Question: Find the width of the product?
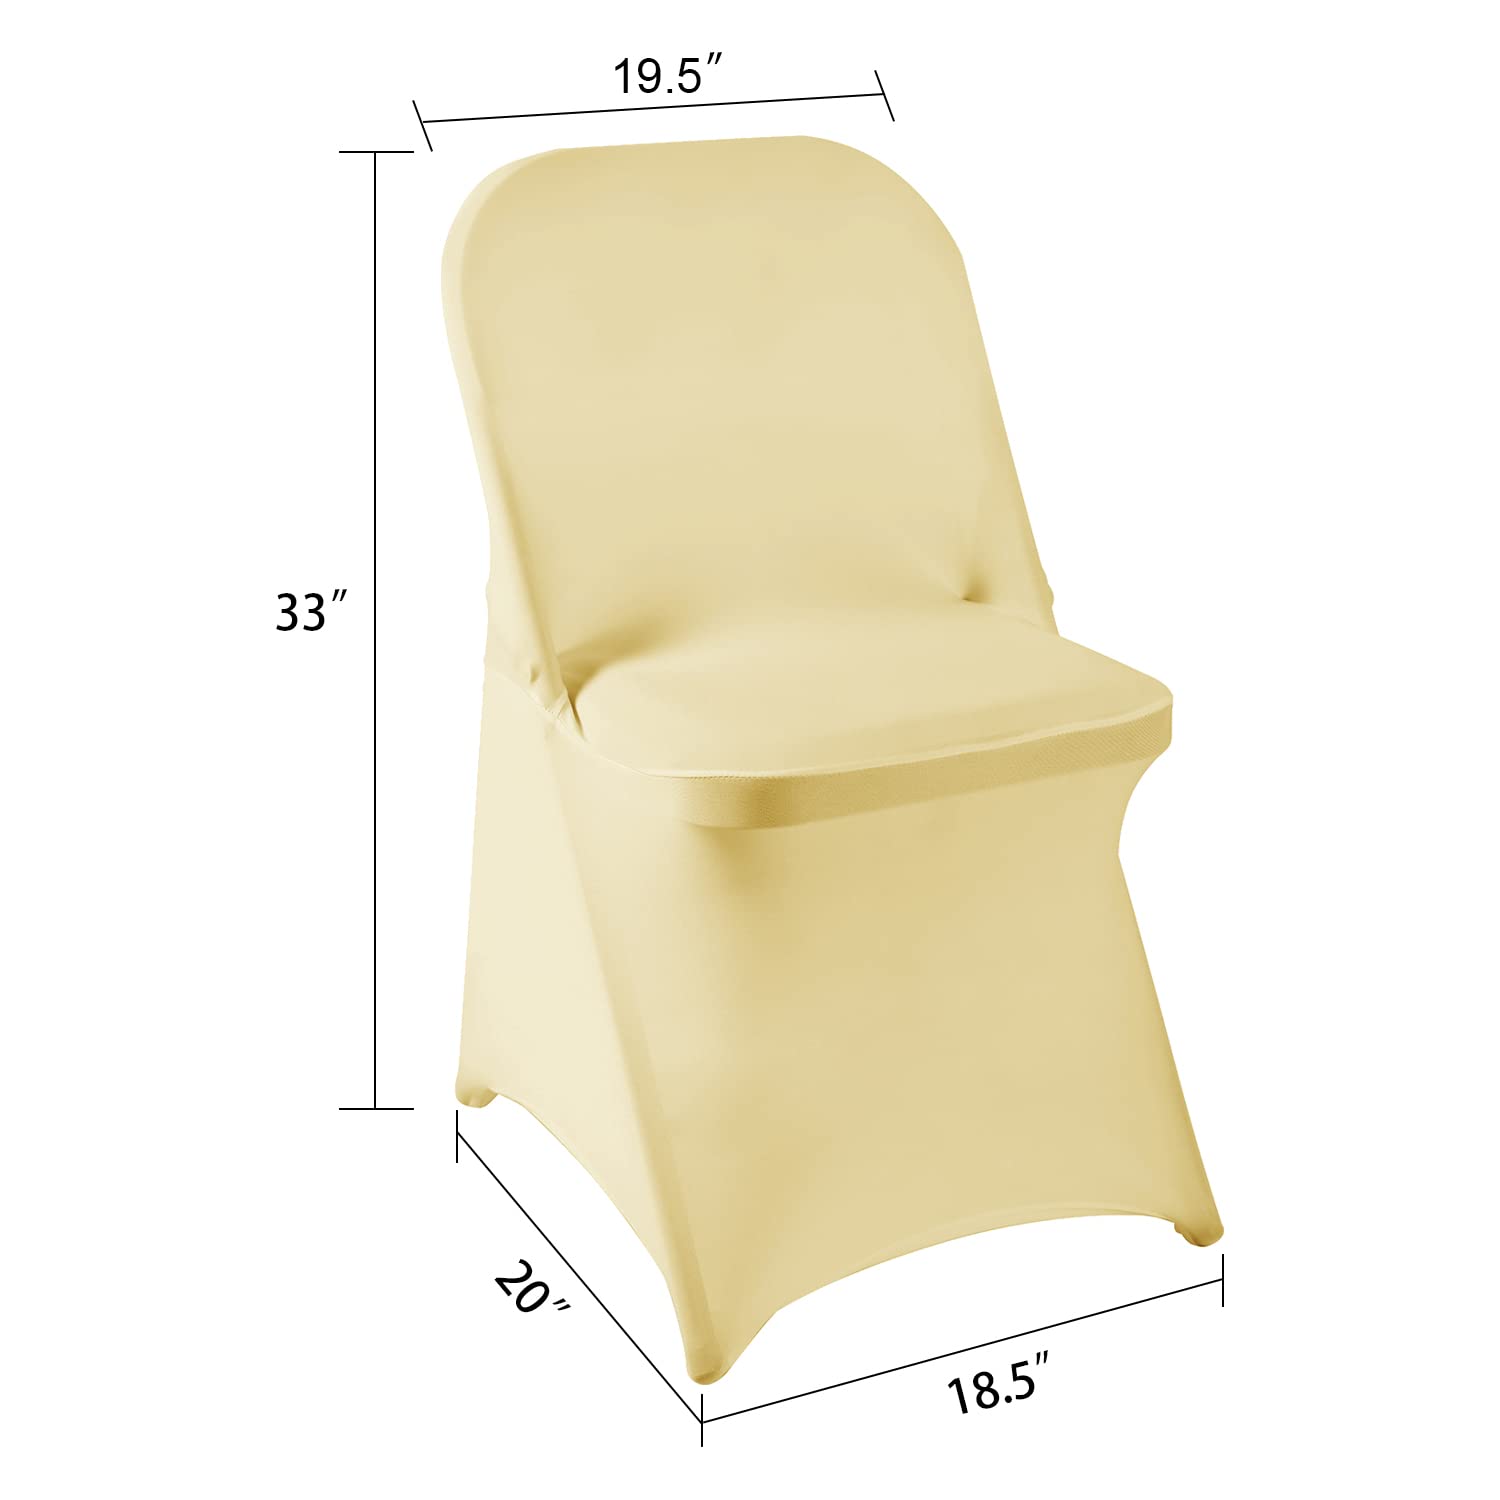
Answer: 18.5 inch